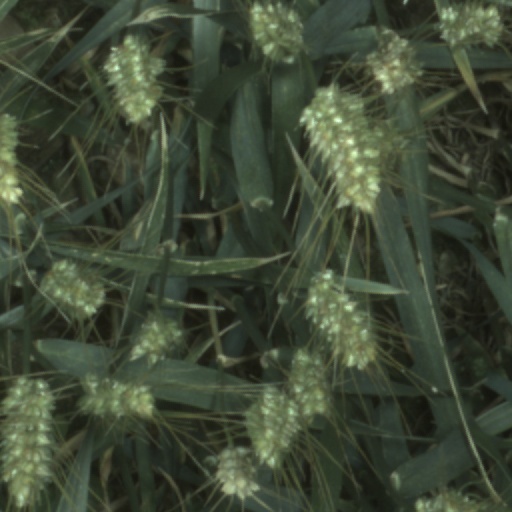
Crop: wheat